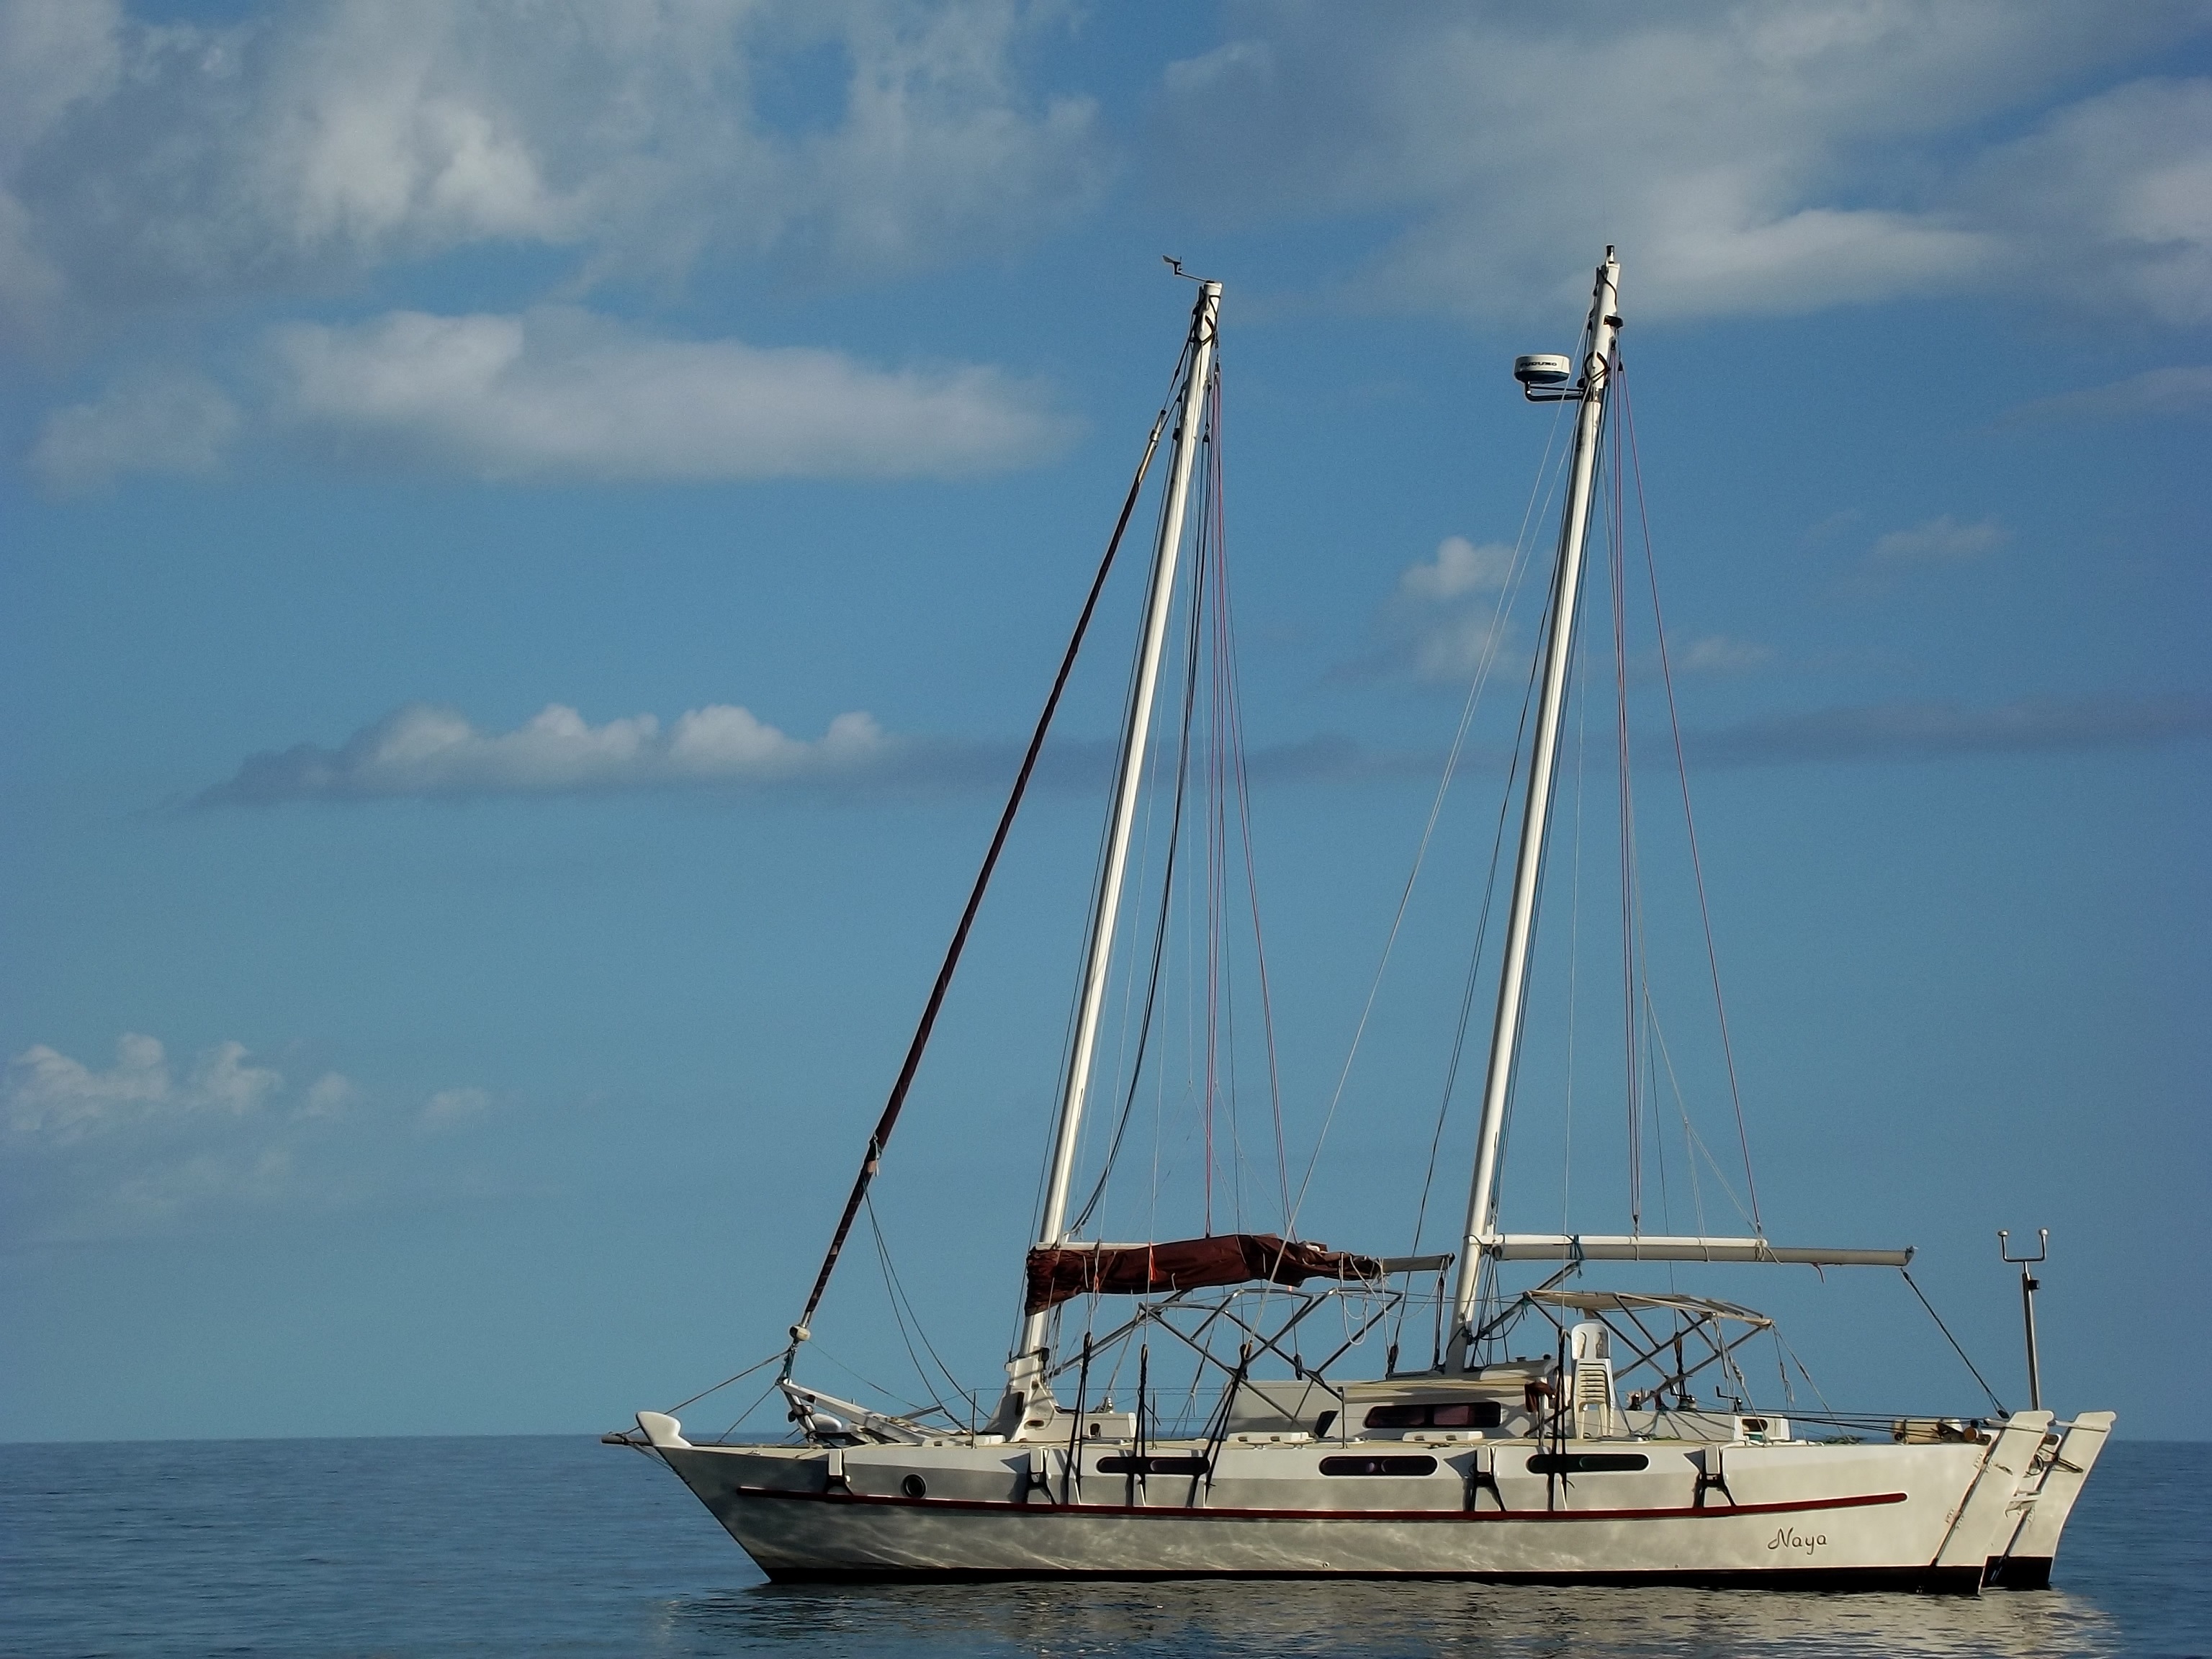
sea, water, ocean, cloud, sky, boat, ship, travel, mast, sailing, yacht, seascape, scenery, calm, blue, sailboat, cool image, boating, sail, cool photo, watercraft, schooner, windjammer, dhow, sloop, catamaran, sailing ship, skipjack, lugger, cat ketch, yawl, water transportation